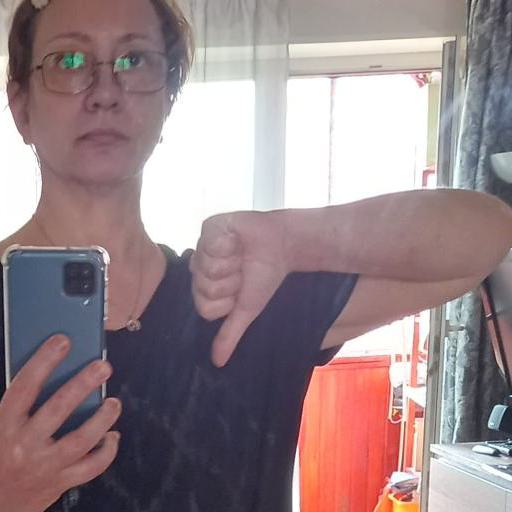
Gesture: dislike